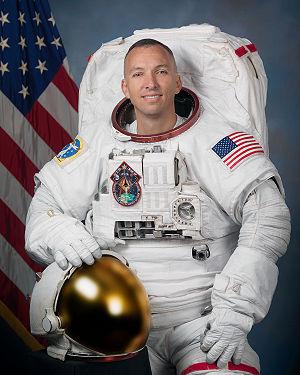
Randolph "Randy" "Komrade" James Bresnik est un astronaute américain né le 11 septembre 1967 à Fort Knox.